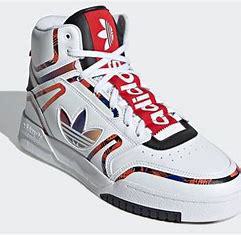
Brand: adidas
Model: Drop Step XL Skate